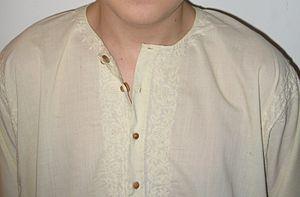
Un kurta est un vêtement traditionnel porté en Afghanistan, au Pakistan, au Népal, en Inde, au Bangladesh et au Sri Lanka. C'est une chemise ample descendant jusqu'aux genoux ou à mi-cuisse, portée aussi bien par les femmes que par les hommes. Elle était portée usuellement avec un pantalon ample appelé kurta-paijama, un shalwar ou une dhotî, mais s'accommode de nos jours d'un jean. Le Kurta se porte aussi bien au quotidien que dans des tenues habillées.